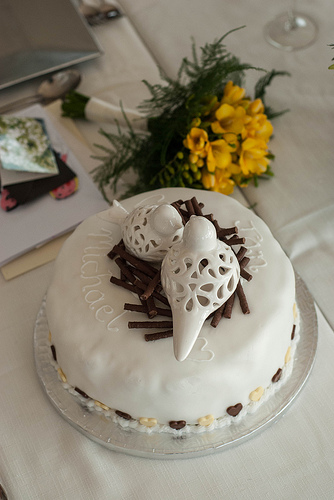
question: ここはどこですか？
answer: 屋内

question: 何がありますか？
answer: 食べ物

question: どんな食べ物がありますか？
answer: お菓子

question: どんなお菓子がありますか？
answer: ケーキ

question: ケーキはいくつありますか？
answer: 1つ

question: 花束はいくつありますか？
answer: 1つ

question: 花束の花の色は何色ですか？
answer: 黄色

question: テーブルカーペットの色は何色ですか？
answer: 白